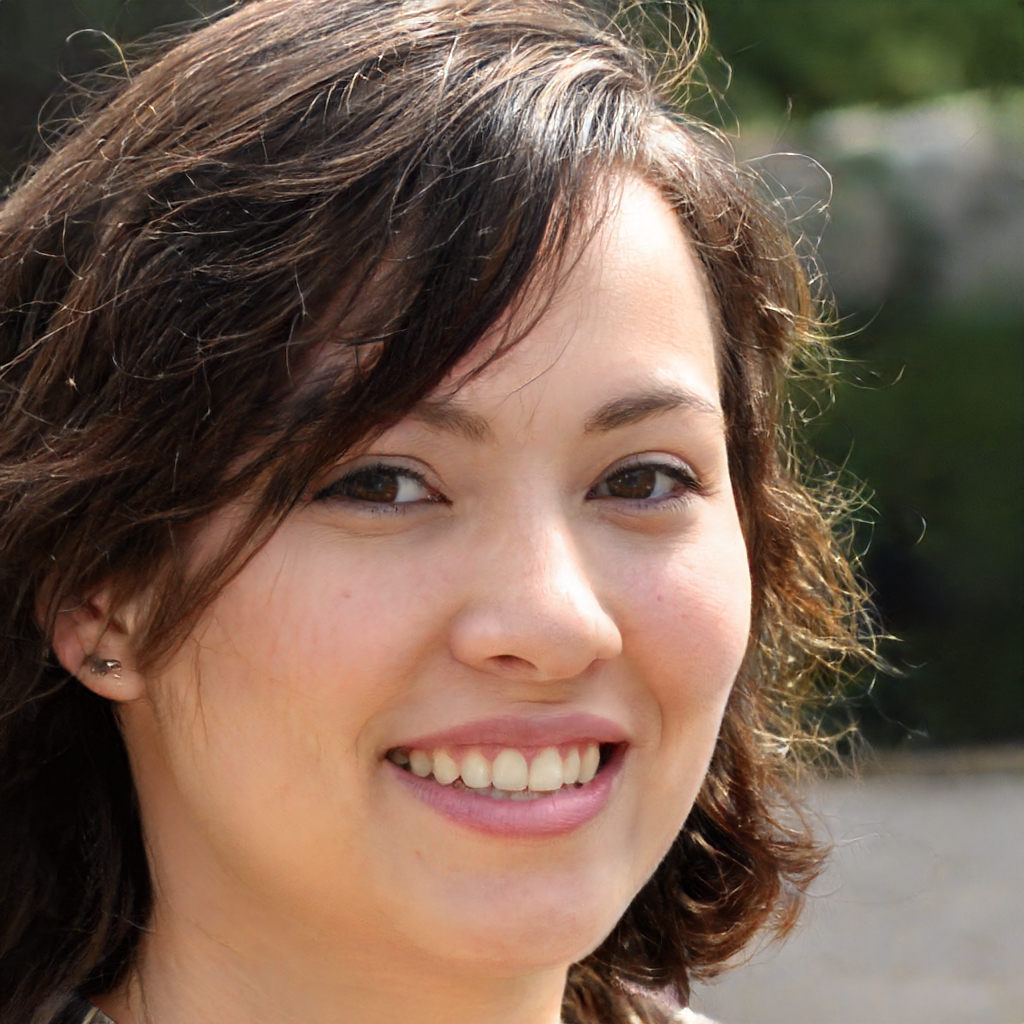
Portrait style: Real Portrait